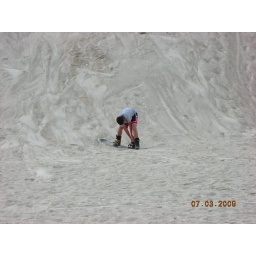
This is in Hirschau, Germany at a big sand hill where we, well Joey and Don went sand boarding.